Great Zimbabwe

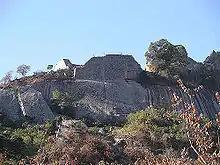
The Hill Complex

There has historically been much debate around the origins of Great Zimbabwe, termed the "Zimbabwe controversy". Mired in racial prejudice, Rhodesians found it inconceivable that the structures could have been built by indigenous Africans, stipulating that archaeological discoveries of Persian bowls and Chinese celadon were the result of pre-Bantu settlement. The colonial government pressured archaeologists to deny that the structure was built by indigenous Africans, because acknowledging it would have dismantled their "civilising mission" rationale. The refutation of various fantastical and dehumanising theories ascribing the construction to Jews, Arabs, Phoenicians, and anyone but the Shona, along with other activities of the antiquarians, dominated the historiography of Great Zimbabwe throughout the 20th century. Its African origin only became consensus by the 1950s.